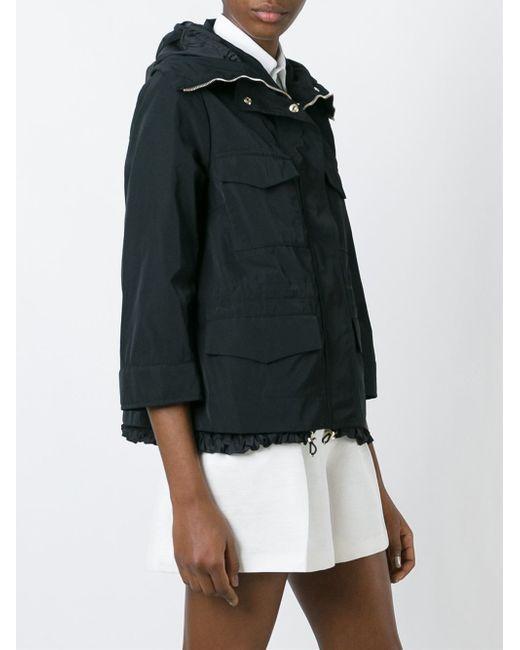
Schwarzer Mantel Bomberjacke mit vier Taschen